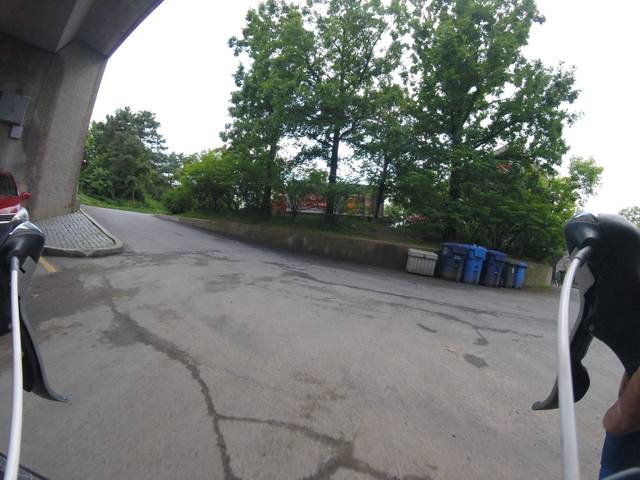
Region: Canada
Coordinates: 45.42, -75.712